Luis Echeverría

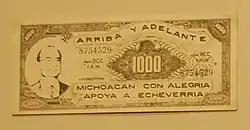
A contribution bond for the Echeverría campaign.

During his campaign, Echeverría adopted populist rhetoric, personally campaigning in over 850 municipalities, and is believed to have been seen by around 10 million people of Mexico's then-population of 48 million. He avoided criticizing Díaz Ordaz's administration, and barely mentioned his main opponent, the PAN's Efraín González Morfín. He also stated that his government would avoid attempting to curb Mexico's population growth, which was expected to double in the coming decade, stating it was a personal matter, not the state's. In 1969, he defined his position as "neither to the right, nor to the left, nor in a static center, but onward and upward."